Nigel Bowen

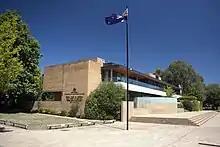
The Nigel Bowen Commonwealth Law Courts Building in Canberra

Bowen was appointed a Knight Commander of the Order of the British Empire in 1976 and a Companion of the Order of Australia in 1988.